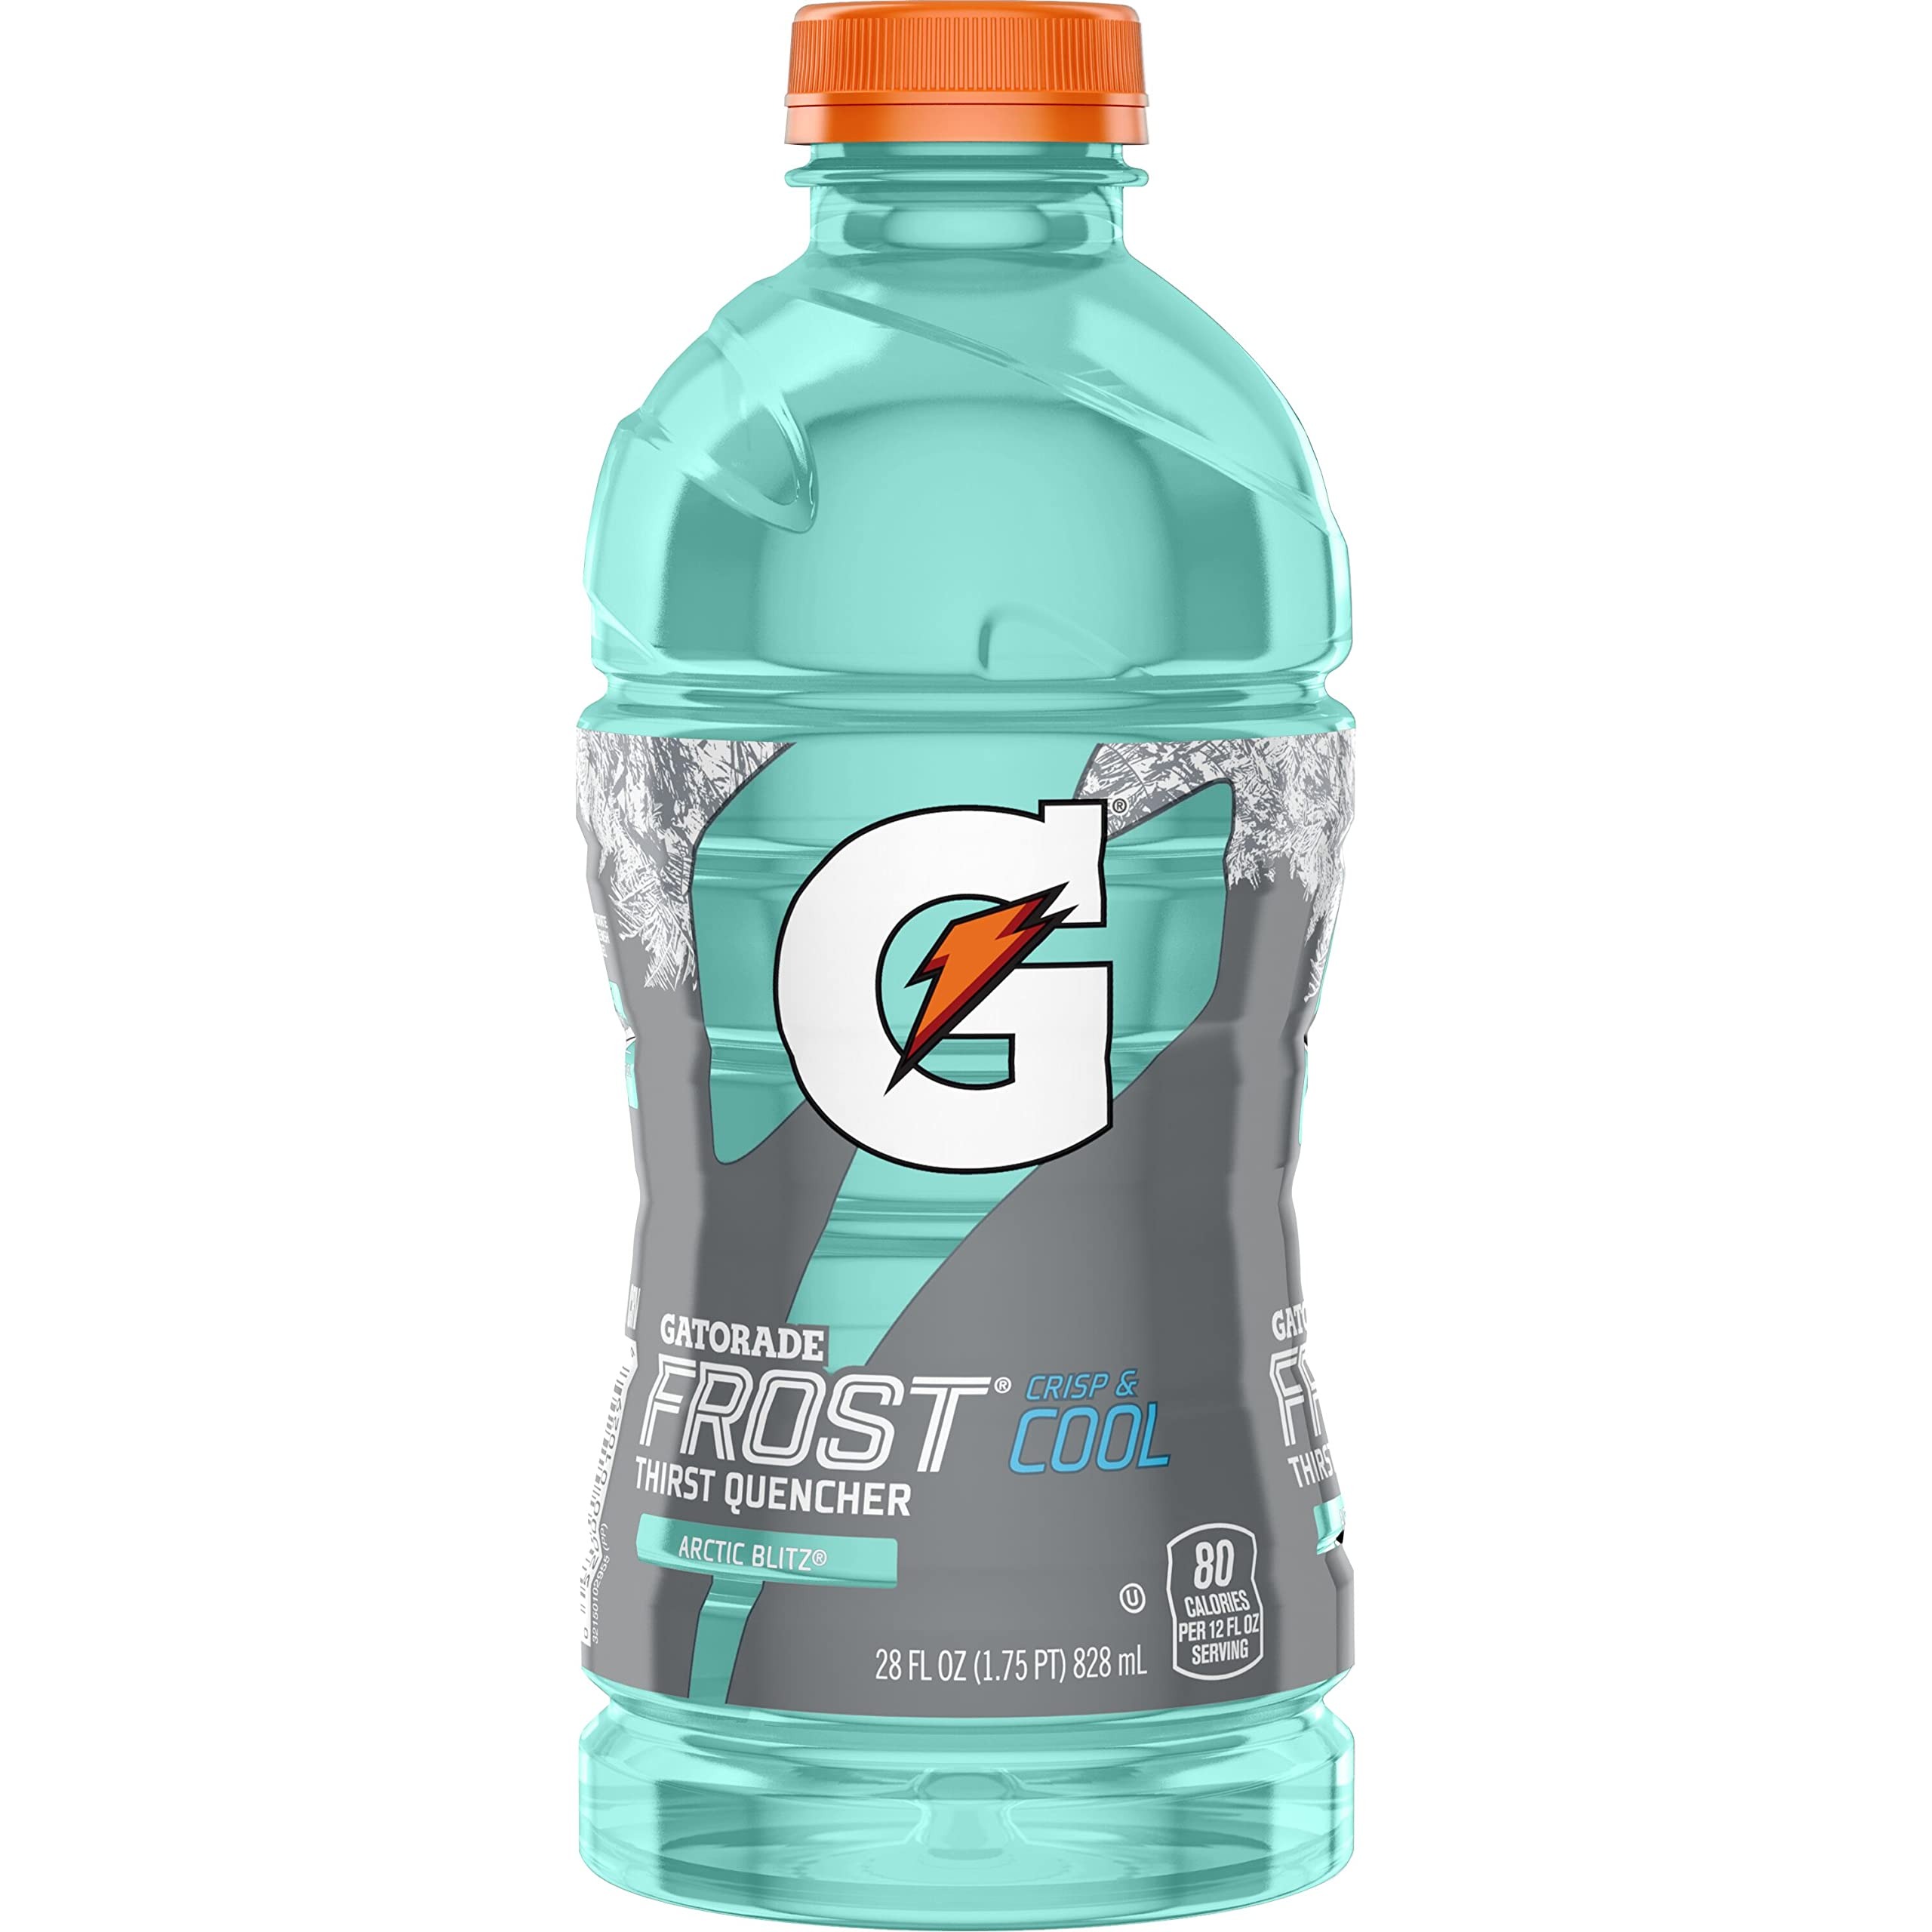
Item Name: Gatorade Frost Arctic Blitz, 28 oz
Bullet Point 1: Includes 1 (28oz) bottle of Gatorade Frost Thirst Quencher, Arctic Blitz flavor
Bullet Point 2: Don’t count the days. Make the days count. Grab your home workout equipment then refuel and replenish during your at-home workout with the carbs and electrolytes from Gatorade Thirst Quencher.
Bullet Point 3: When you sweat, you lose more than water. Gatorade Thirst Quencher contains critical electrolytes to help replace what's lost in sweat.
Bullet Point 4: Top off your fuel stores with carbohydrate energy, your body's preferred source of fuel.
Bullet Point 5: All products are formulated and tested at the Gatorade Sports Science Institute.
Value: 28.0
Unit: Fl Oz

Price: 1.99